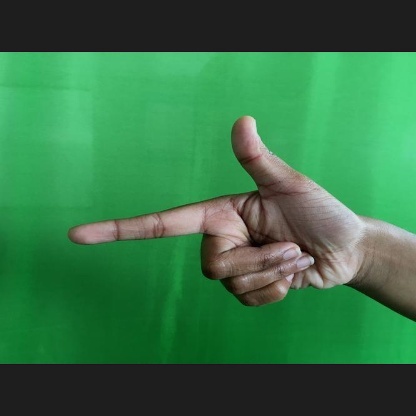
Mudra: Chandrakala